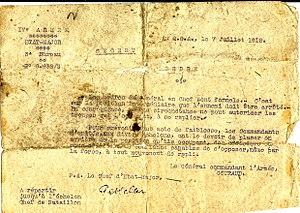
Des officiers et sous-officiers doivent s'opposer par la force à tout mouvement de repli
Henri Gouraud, né le 17 novembre 1867 à Paris et mort le 16 septembre 1946 dans la même ville, est un militaire français.